List of LMS locomotives as of 31 December 1947

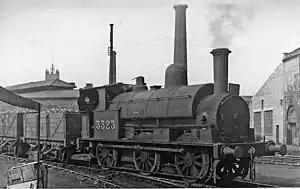

Wolverton Carriage Works had their own separately numbered series. They had four ex-LNWR Special Tanks, Numbers 3, 6, 7 and 8.